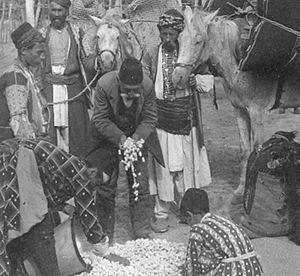
Durant la Troisième République, Lyon quitte progressivement la grande histoire, pour se fondre dans le moule des grandes cités industrielles françaises. Marquée par ses maires successifs, elle se développe largement, voyant sa population et son industrie prospérer. Plus particulier est son attachement à un certain radicalisme républicain, édifié et entretenu, qui se dresse contre l'influence de l'Église, en proie à de graves difficultés.
L’histoire de la soierie à Lyon comprend l'étude de l'ensemble des acteurs de l'industrie de la soie à Lyon. Le secteur soyeux lyonnais tout au long de son histoire comprend toutes les étapes de la fabrication et de la vente d'un tissu en soie à partir de la soie grège : filature, création d'un motif, tissage, apprêt, commercialisation. L'ensemble du secteur est dénommé la « Fabrique ».